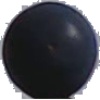
Label: Grape Blue 1